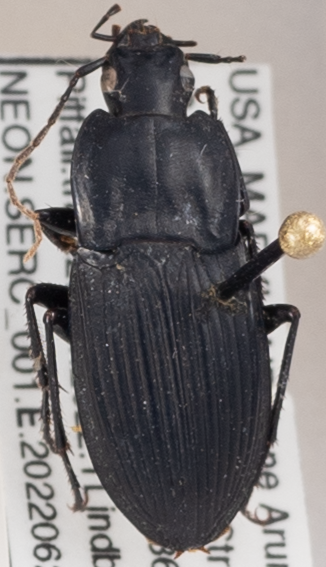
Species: Dicaelus elongatus
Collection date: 2022-06-23 04:00:00
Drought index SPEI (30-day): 0.156
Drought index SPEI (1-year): -0.32
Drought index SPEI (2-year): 1.642